Pope Clement VIII

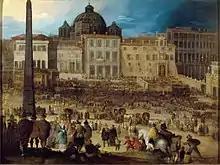
"Election of Pope Clement VIII in 1592", by Louis de Caullery, Petit Palais (Paris)

He was made Cardinal-Priest of S. Pancrazio in 1585 by Pope Sixtus V, who named him major penitentiary in January 1586 and in 1588 sent him as Papal legate in Poland. He placed himself under the spiritual direction of the reformer Saint Philip Neri, who for thirty years was his confessor. Aldobrandini won the gratitude of the Habsburgs by his successful diplomatic efforts in Poland to obtain the release of the imprisoned Archduke Maximilian, the defeated candidate for the Polish throne.